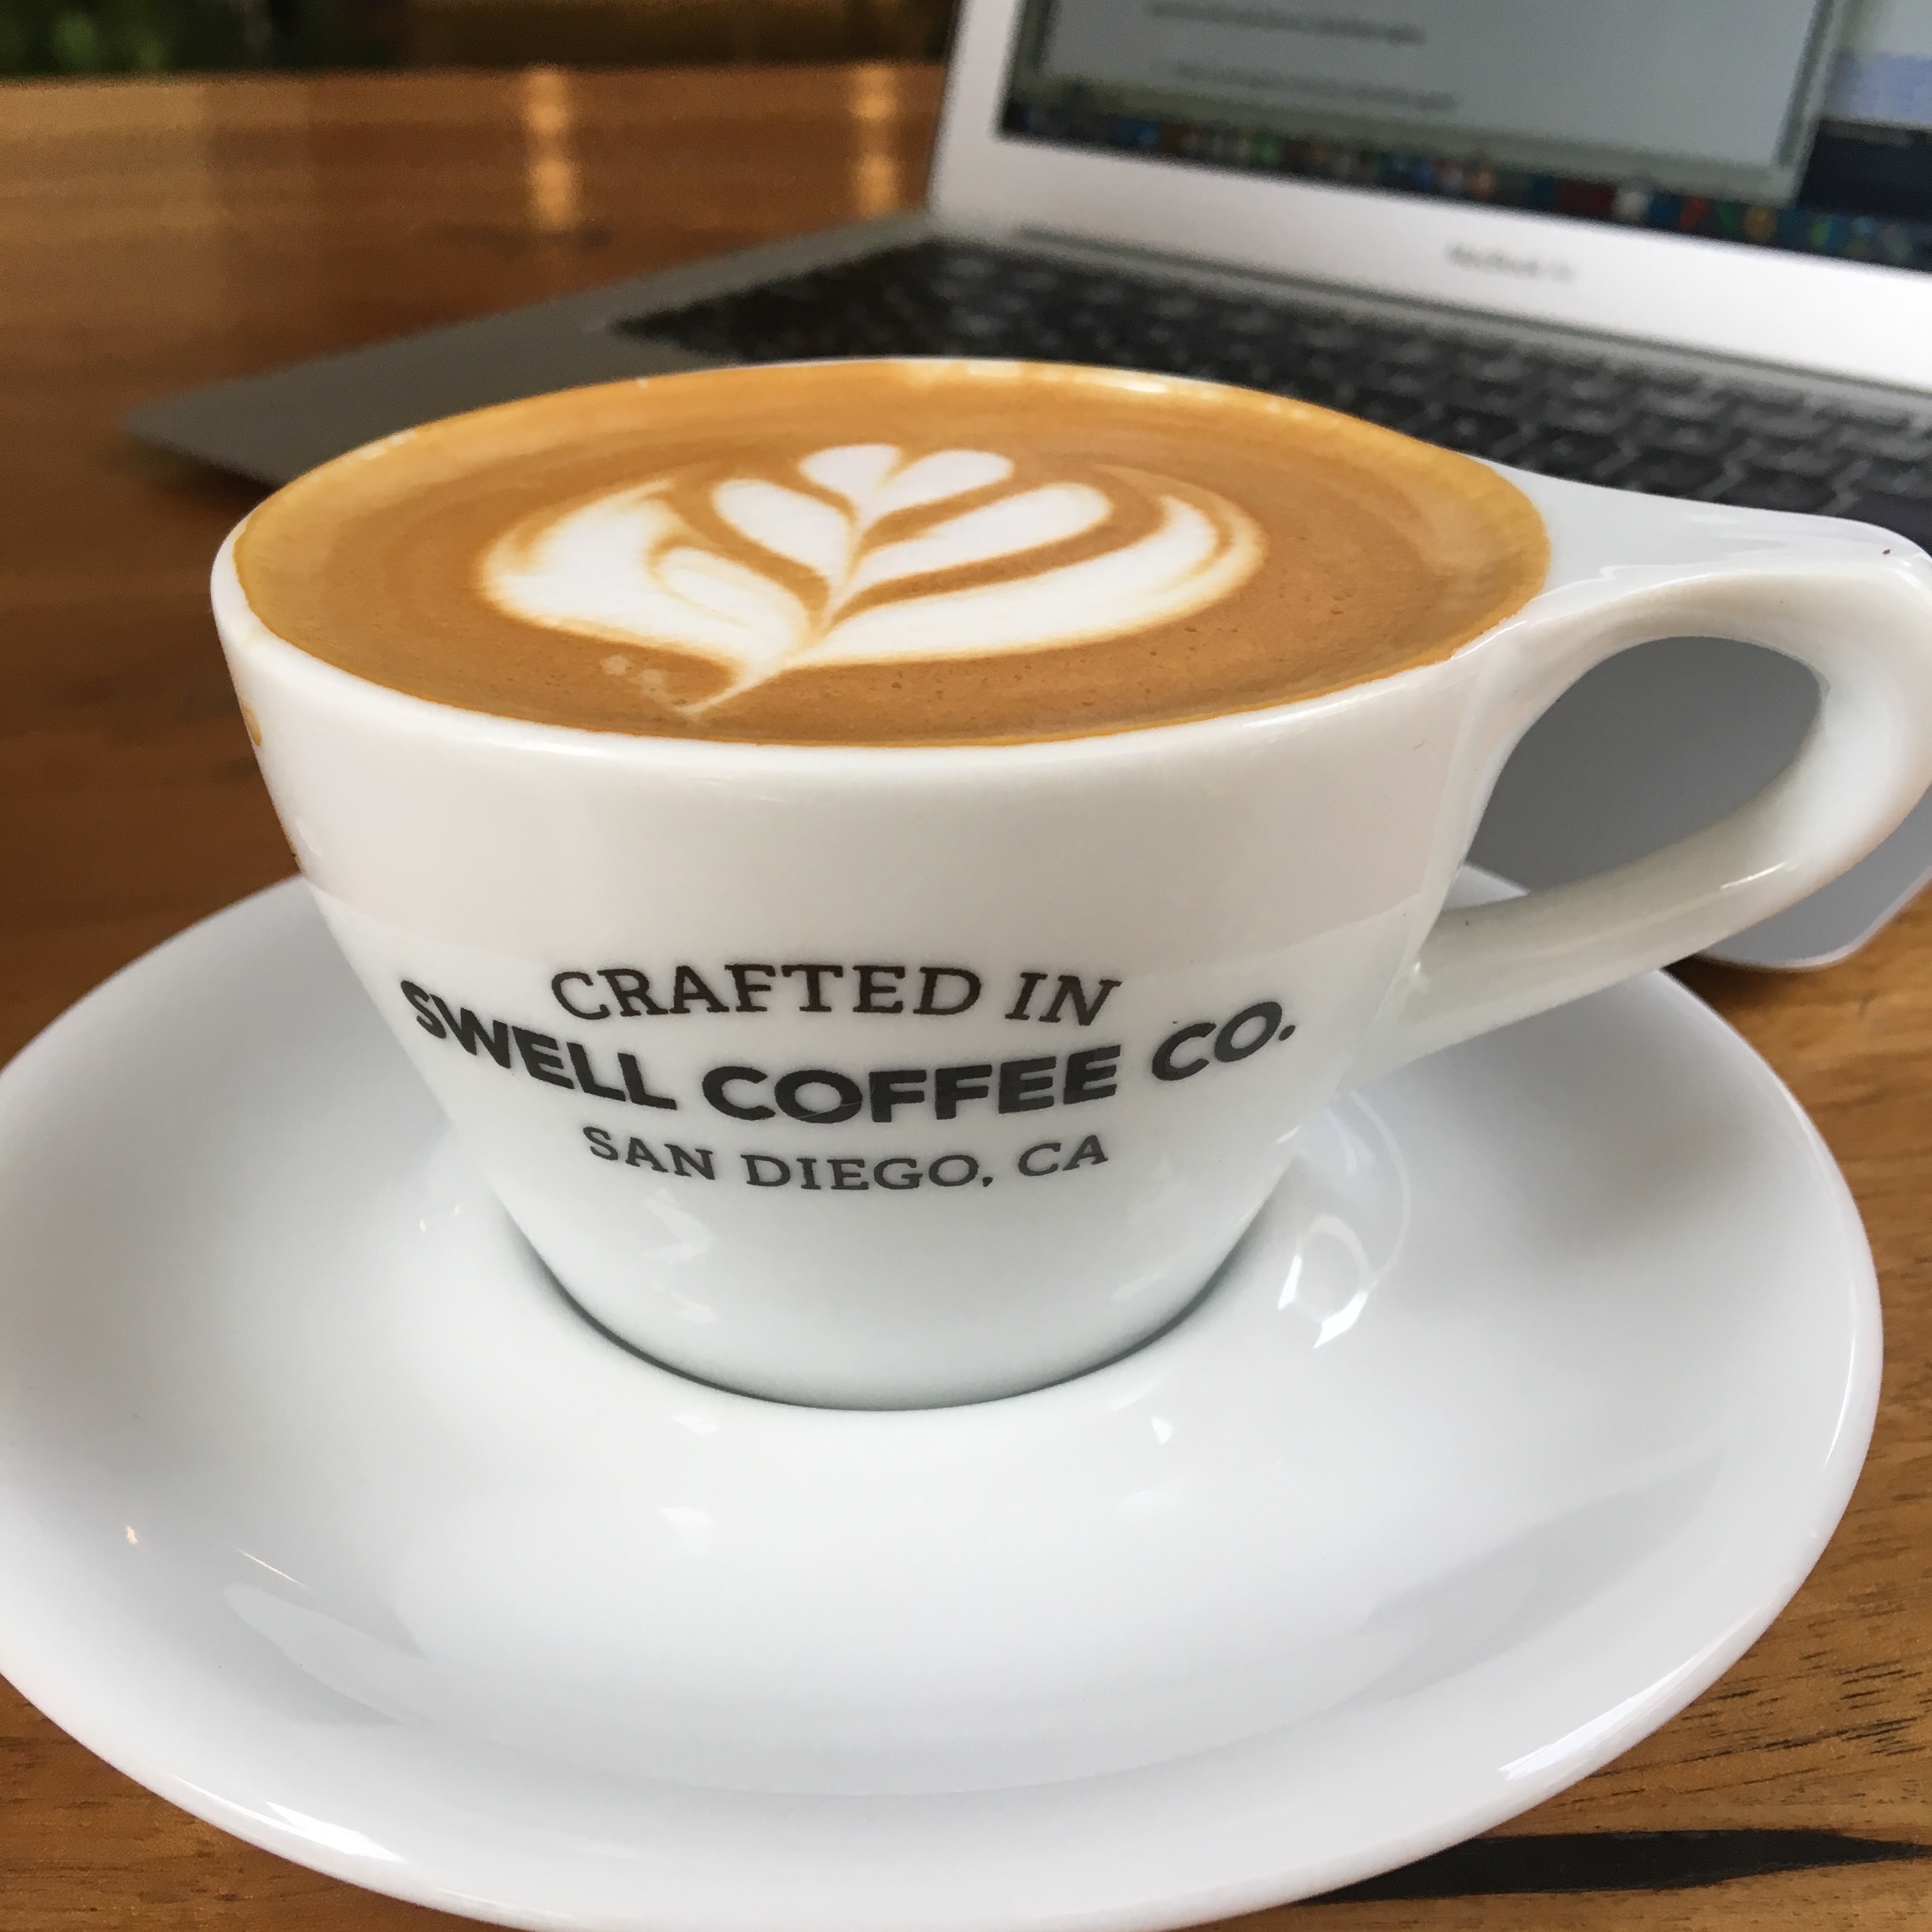
laptop, table, coffee, foam, cup, latte, cappuccino, saucer, ceramic, artistic, beverage, drink, breakfast, milk, espresso, mug, coffee cup, delicious, close up, caffeine, art, hot, break, porcelain, mocha, flat white, caf au lait, cortado, caff macchiato, coffee milk, ristretto, caff americano, salep, mocaccino